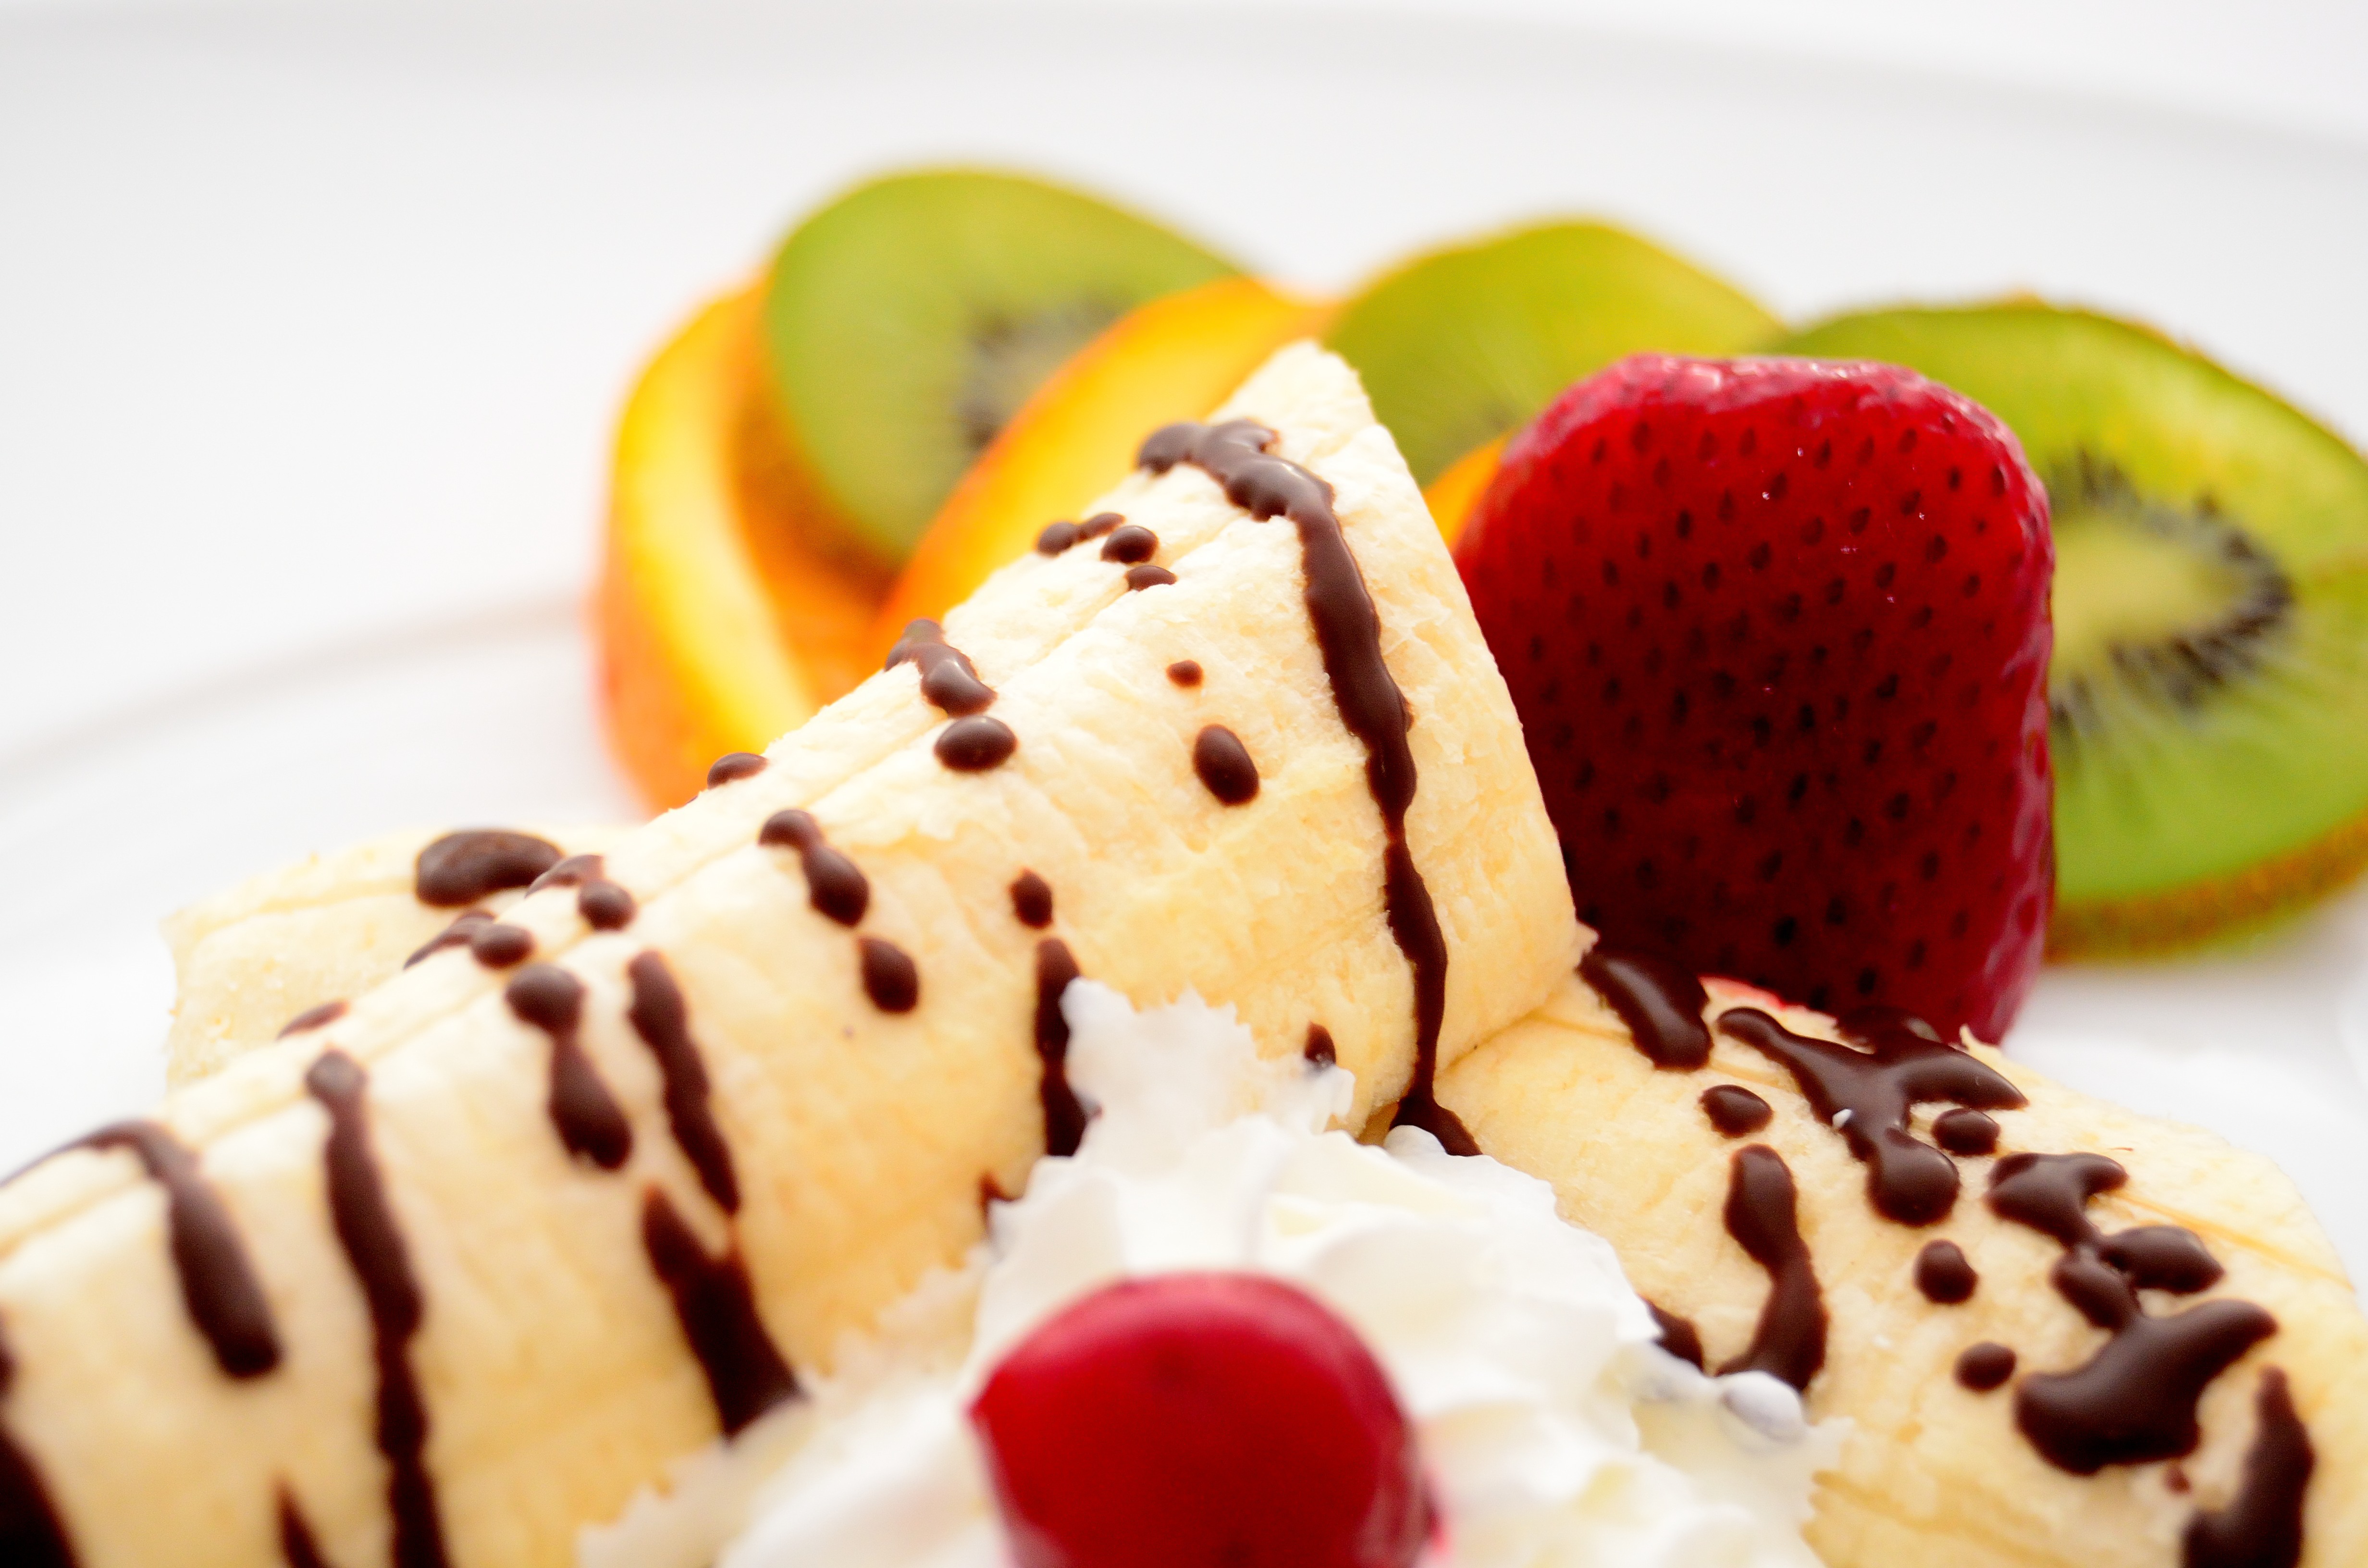
fruit, sweet, tube, orange, dish, meal, food, produce, breakfast, chocolate, ice cream, dessert, cream, dairy product, sweet dish, pastries, kiwi, cocoa, whipped cream, eating, sweets, bananas, strawberries, sweetness, flavor, the sweetness, pavlova, semifreddo